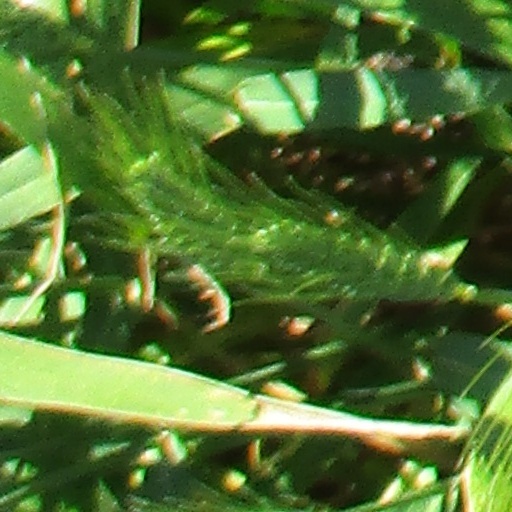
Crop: wheat